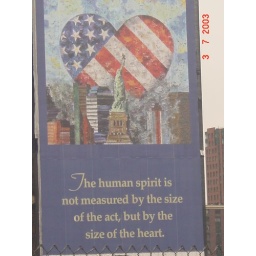
after sept 11th - banner on side of building near ground zero